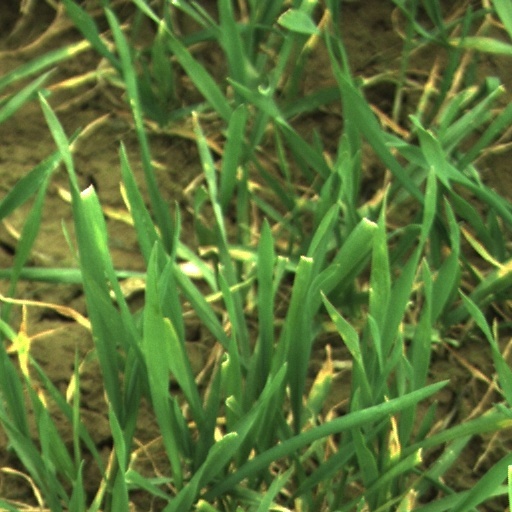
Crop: wheat